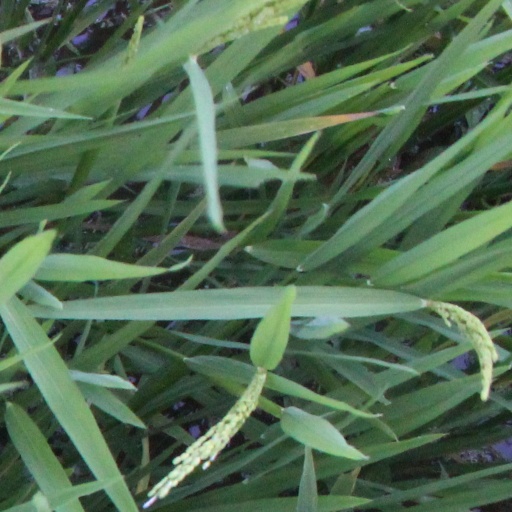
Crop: rice